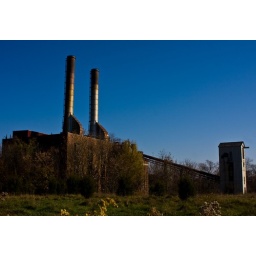
This power plant sits abandoned by the side of a road in a small town in Maryland.